Les Biches (film)

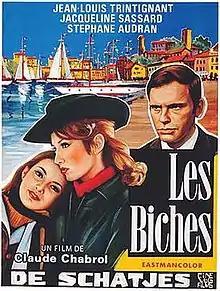
Theatrical release poster

Les Biches is a 1968 drama film directed by Claude Chabrol. It depicts a tortured love triangle between characters portrayed by Stéphane Audran and Jacqueline Sassard; Jean-Louis Trintignant also stars. Audran won the Silver Bear for Best Actress at the 18th Berlin International Film Festival. The film had a total of 627,164 admissions in France.